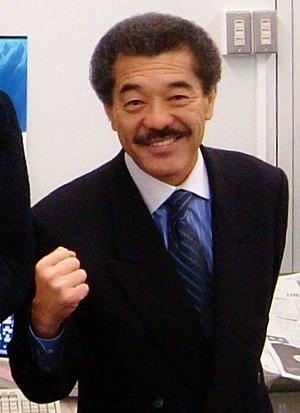
Yoko Gushiken est un boxeur japonais né le 26 juin 1955 à Okinawa.